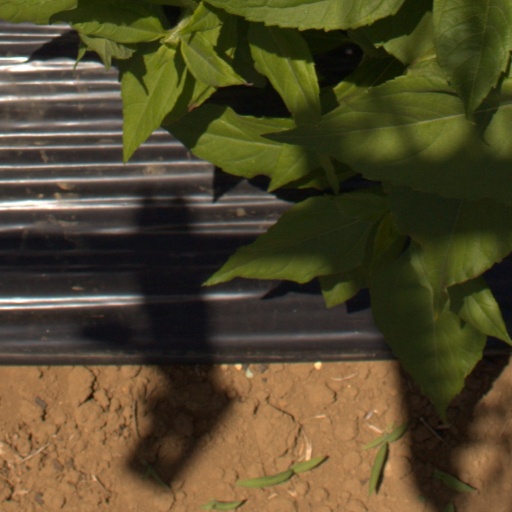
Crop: Jerusalem artichoke